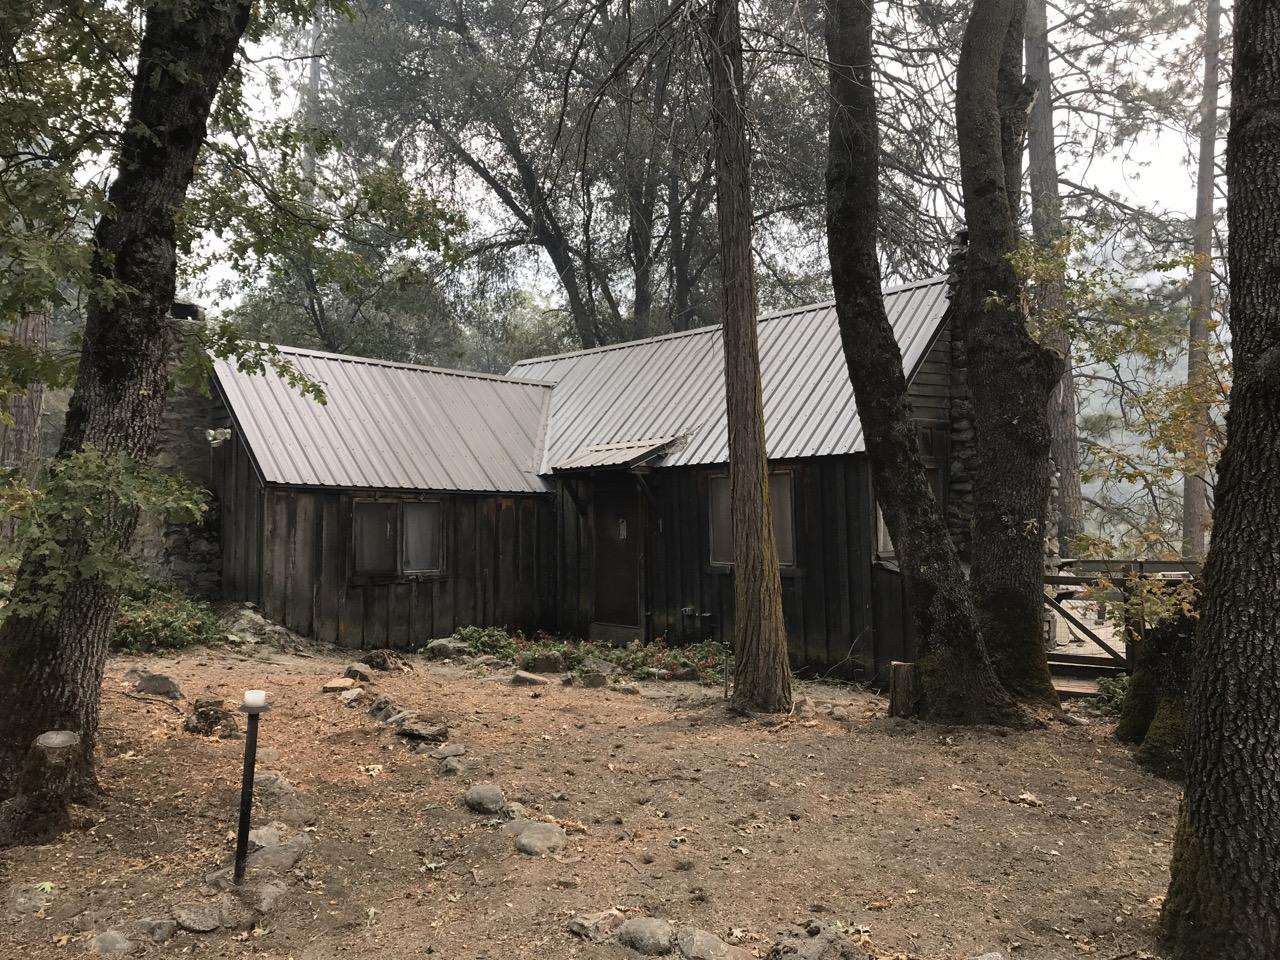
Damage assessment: no_damage